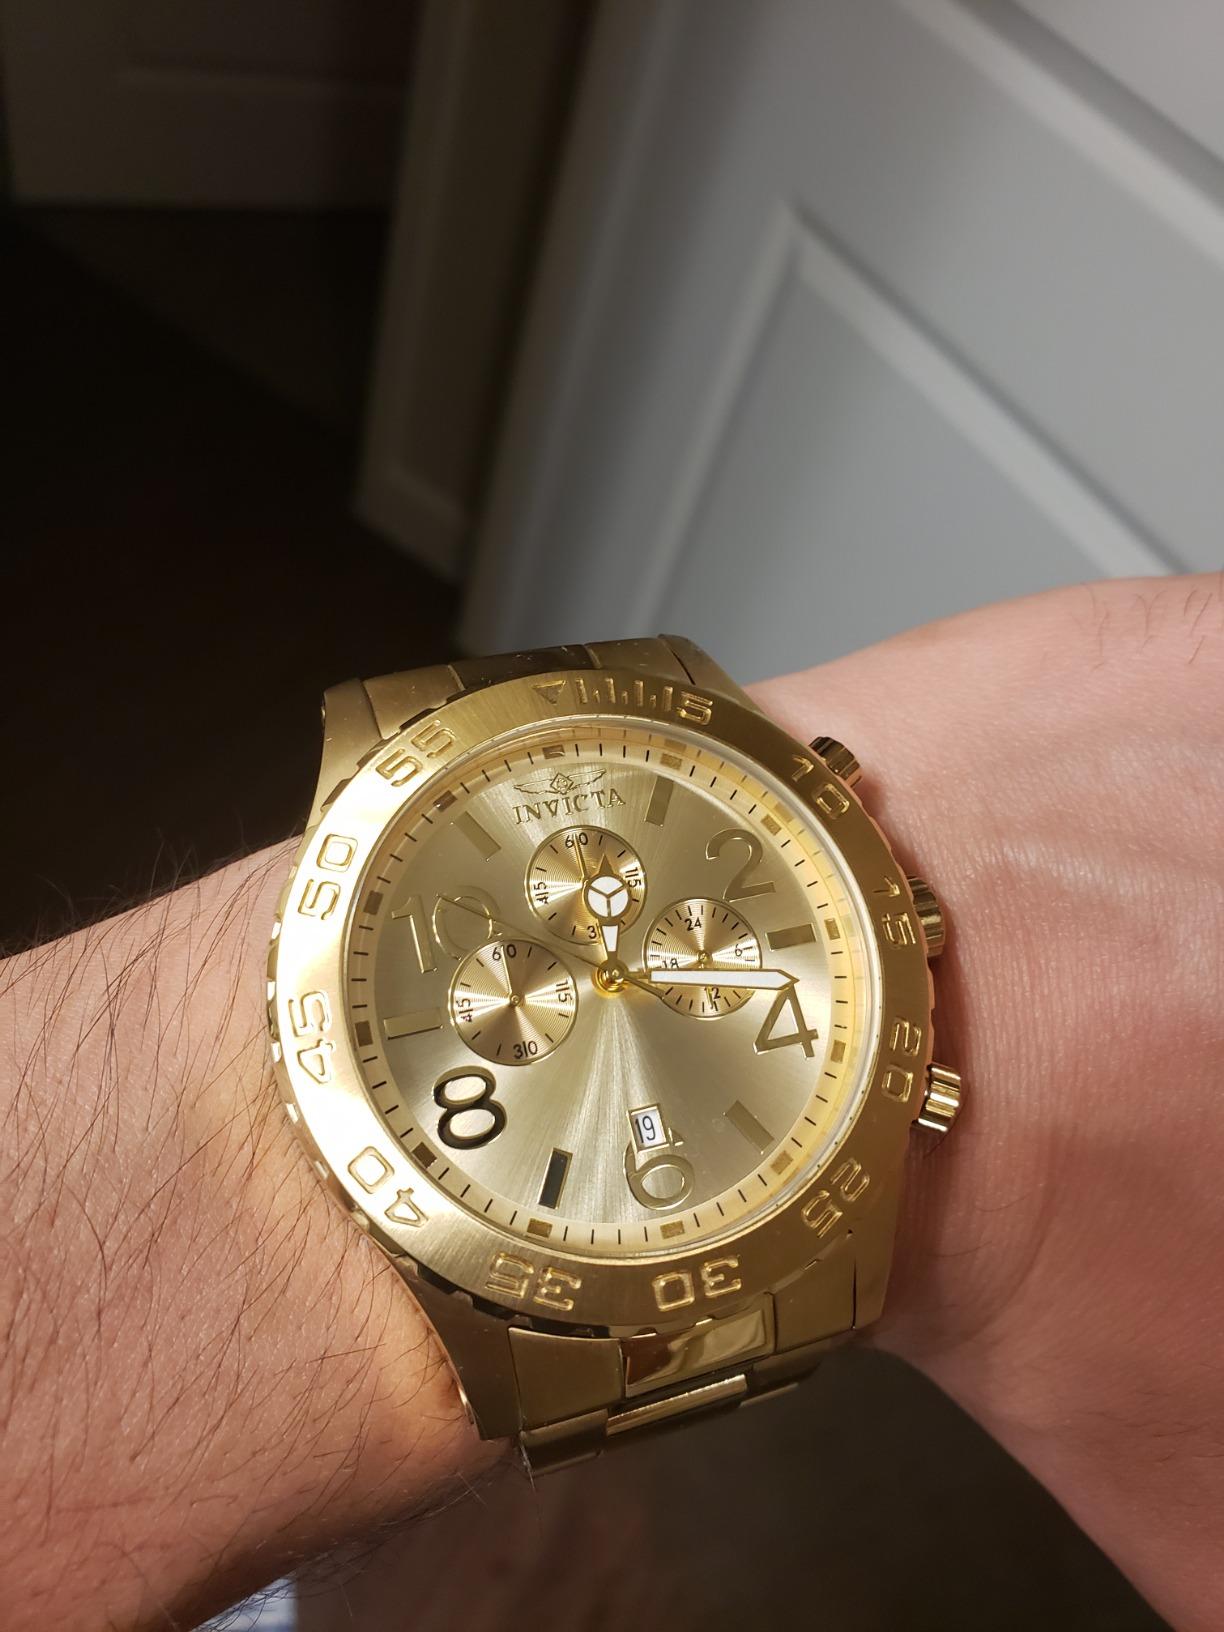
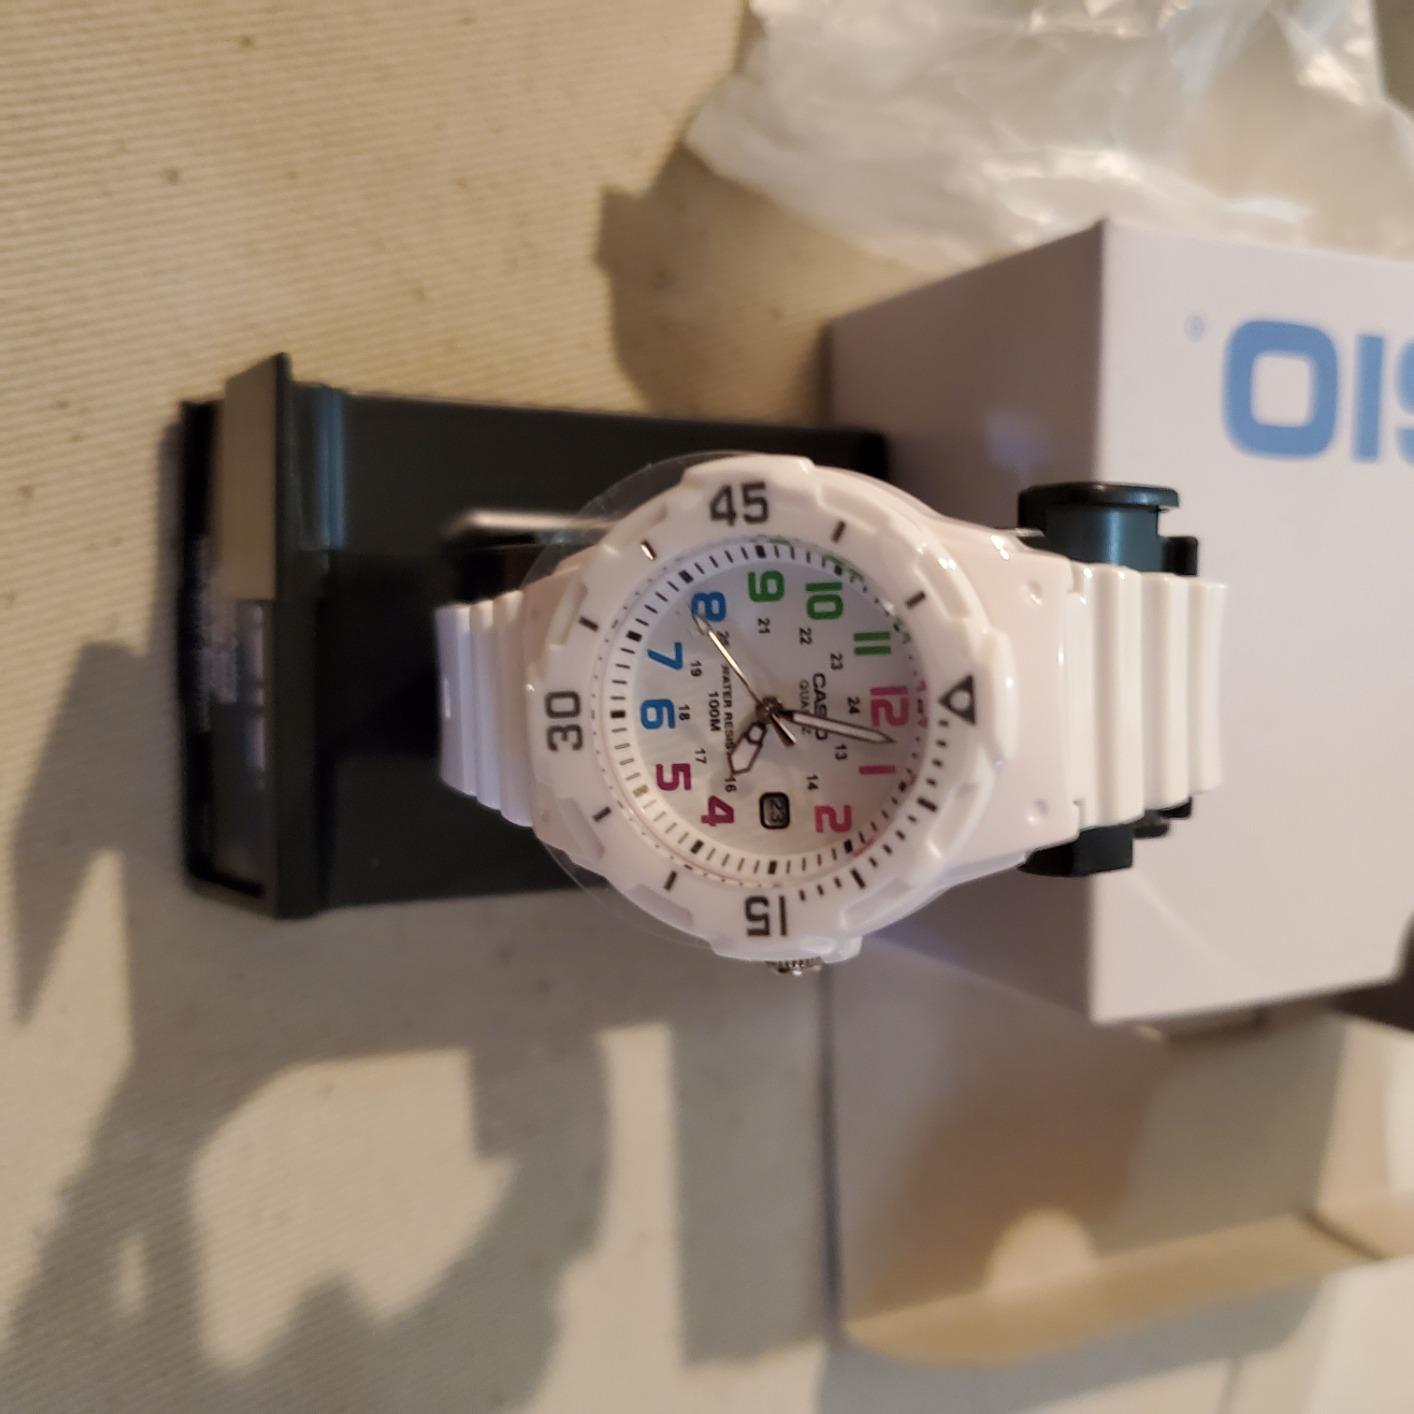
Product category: accessories_watch
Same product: no